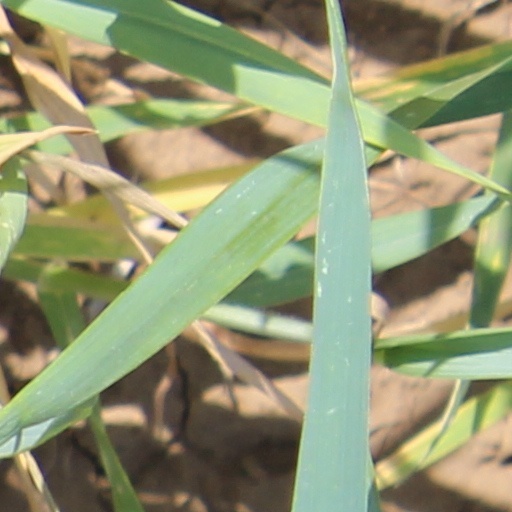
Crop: wheat